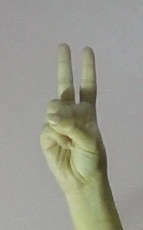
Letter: taa